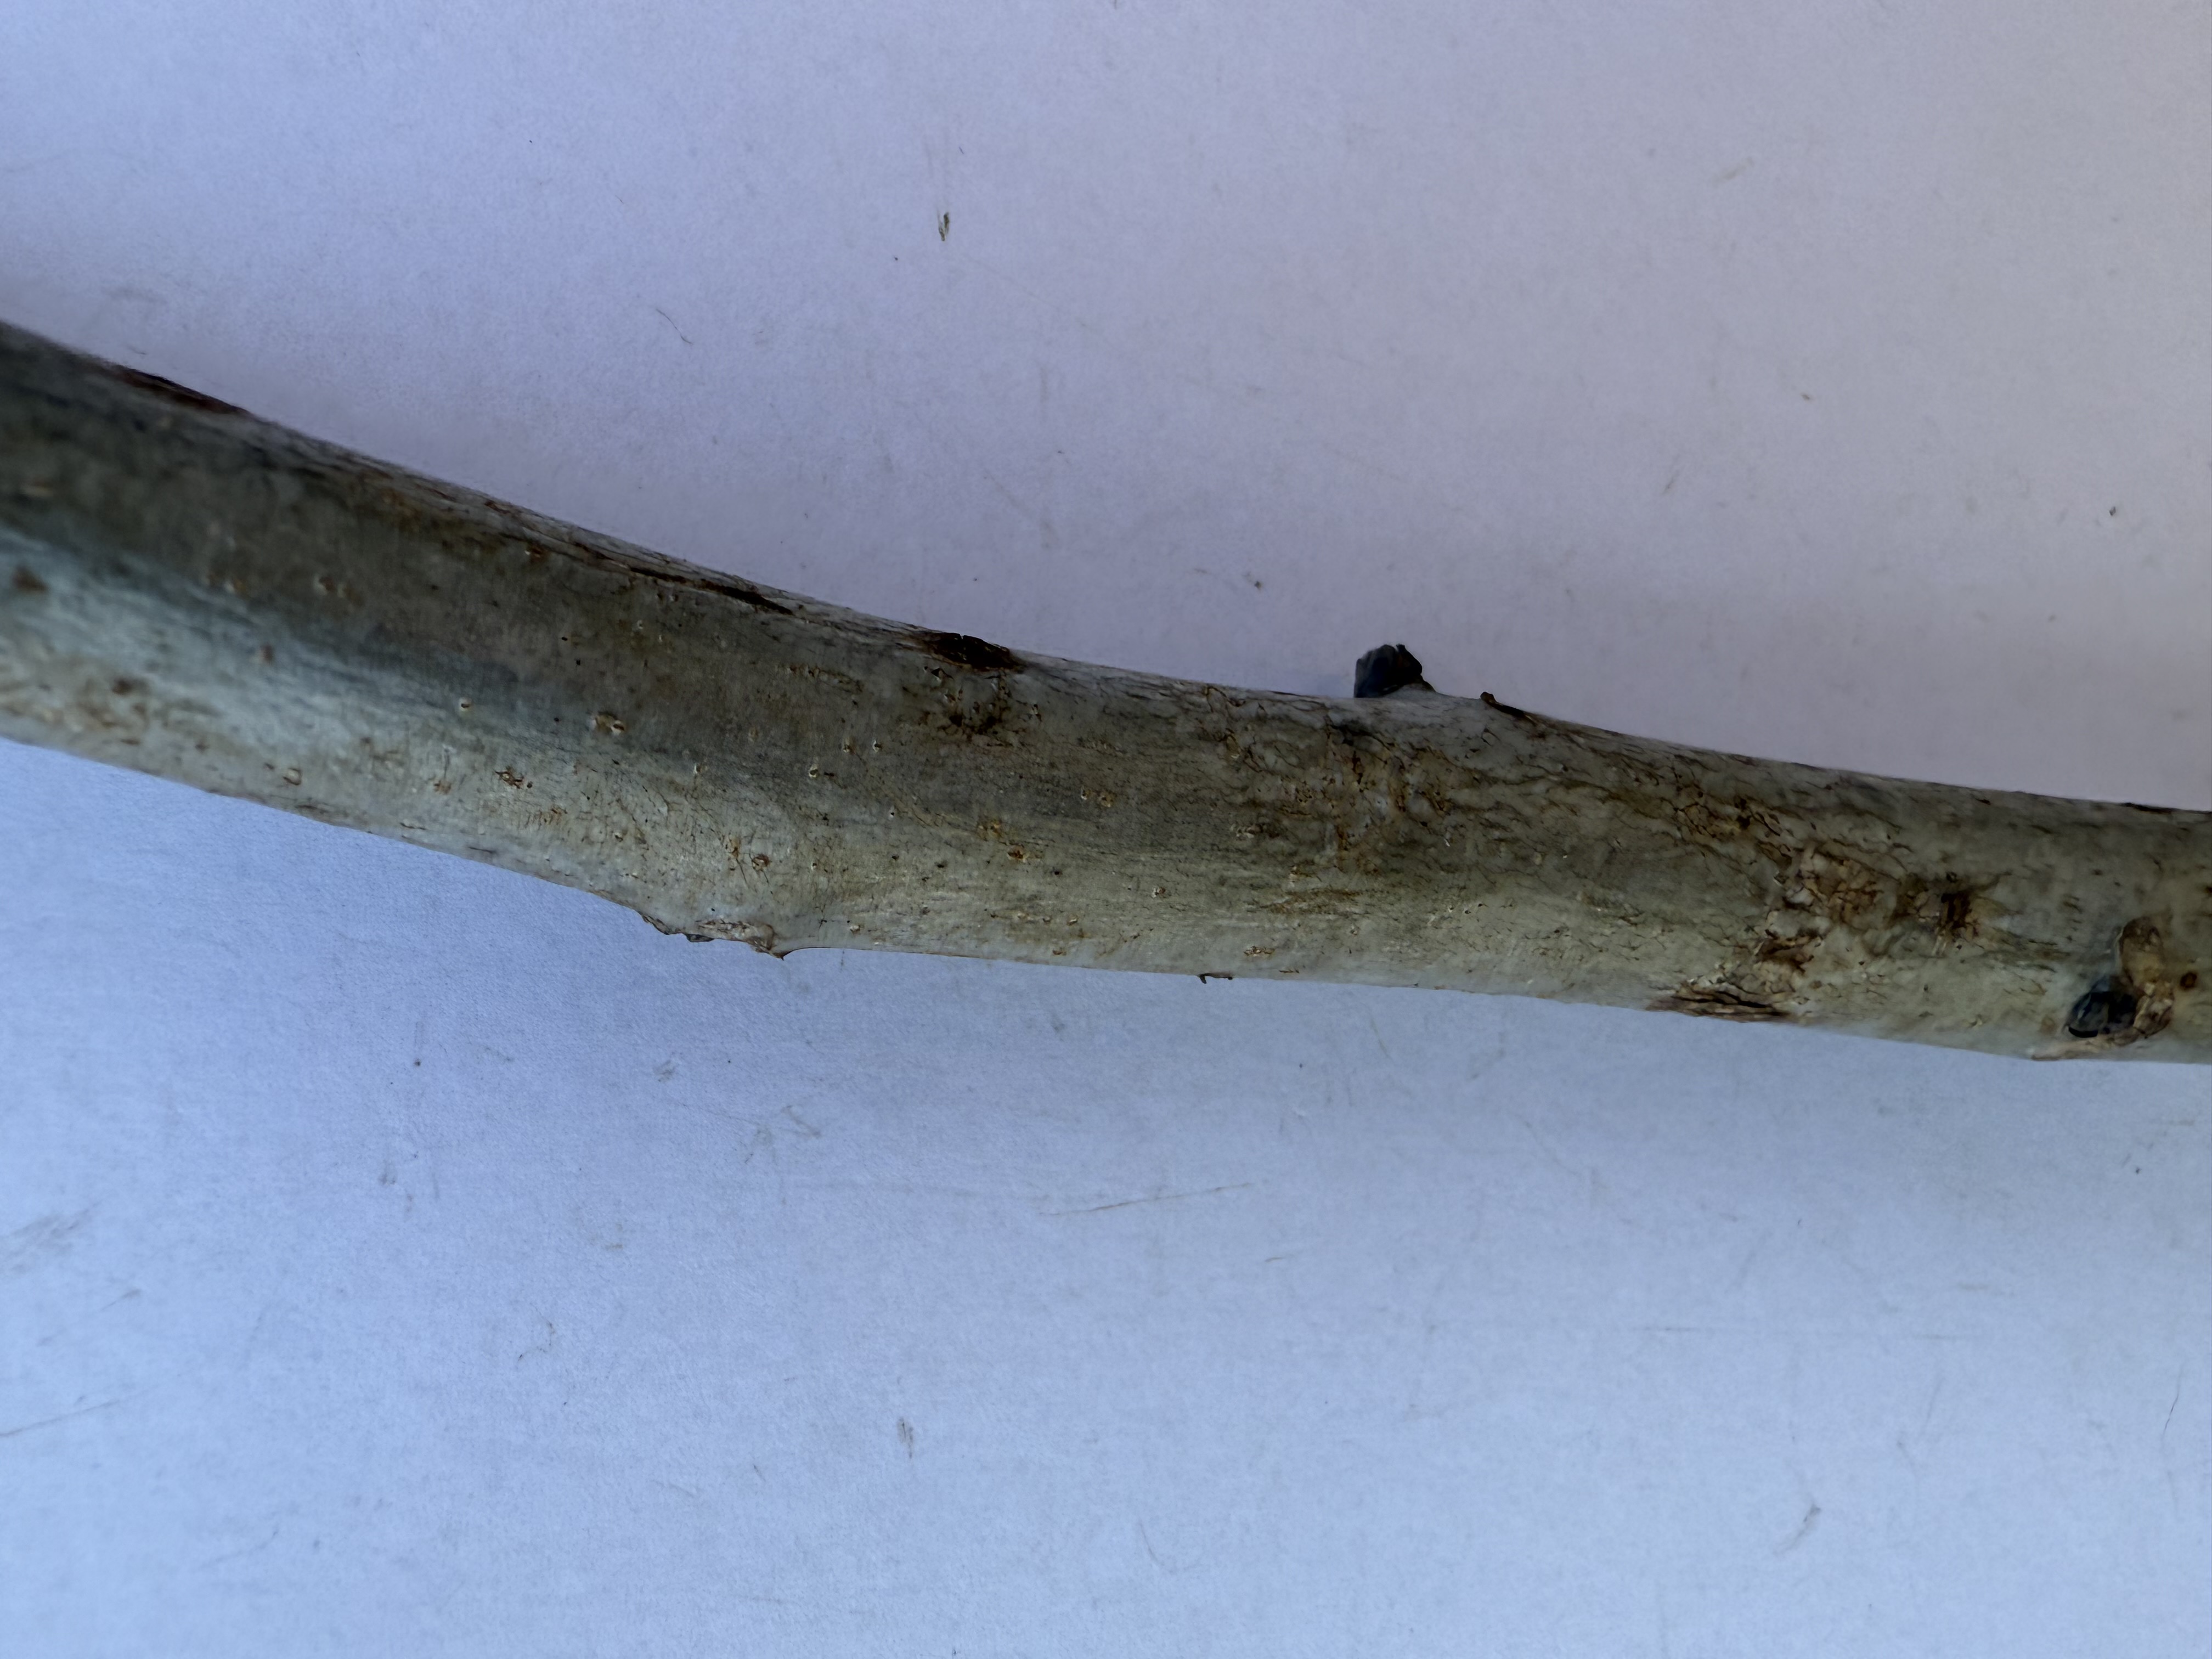
Variety: Wild Walnut